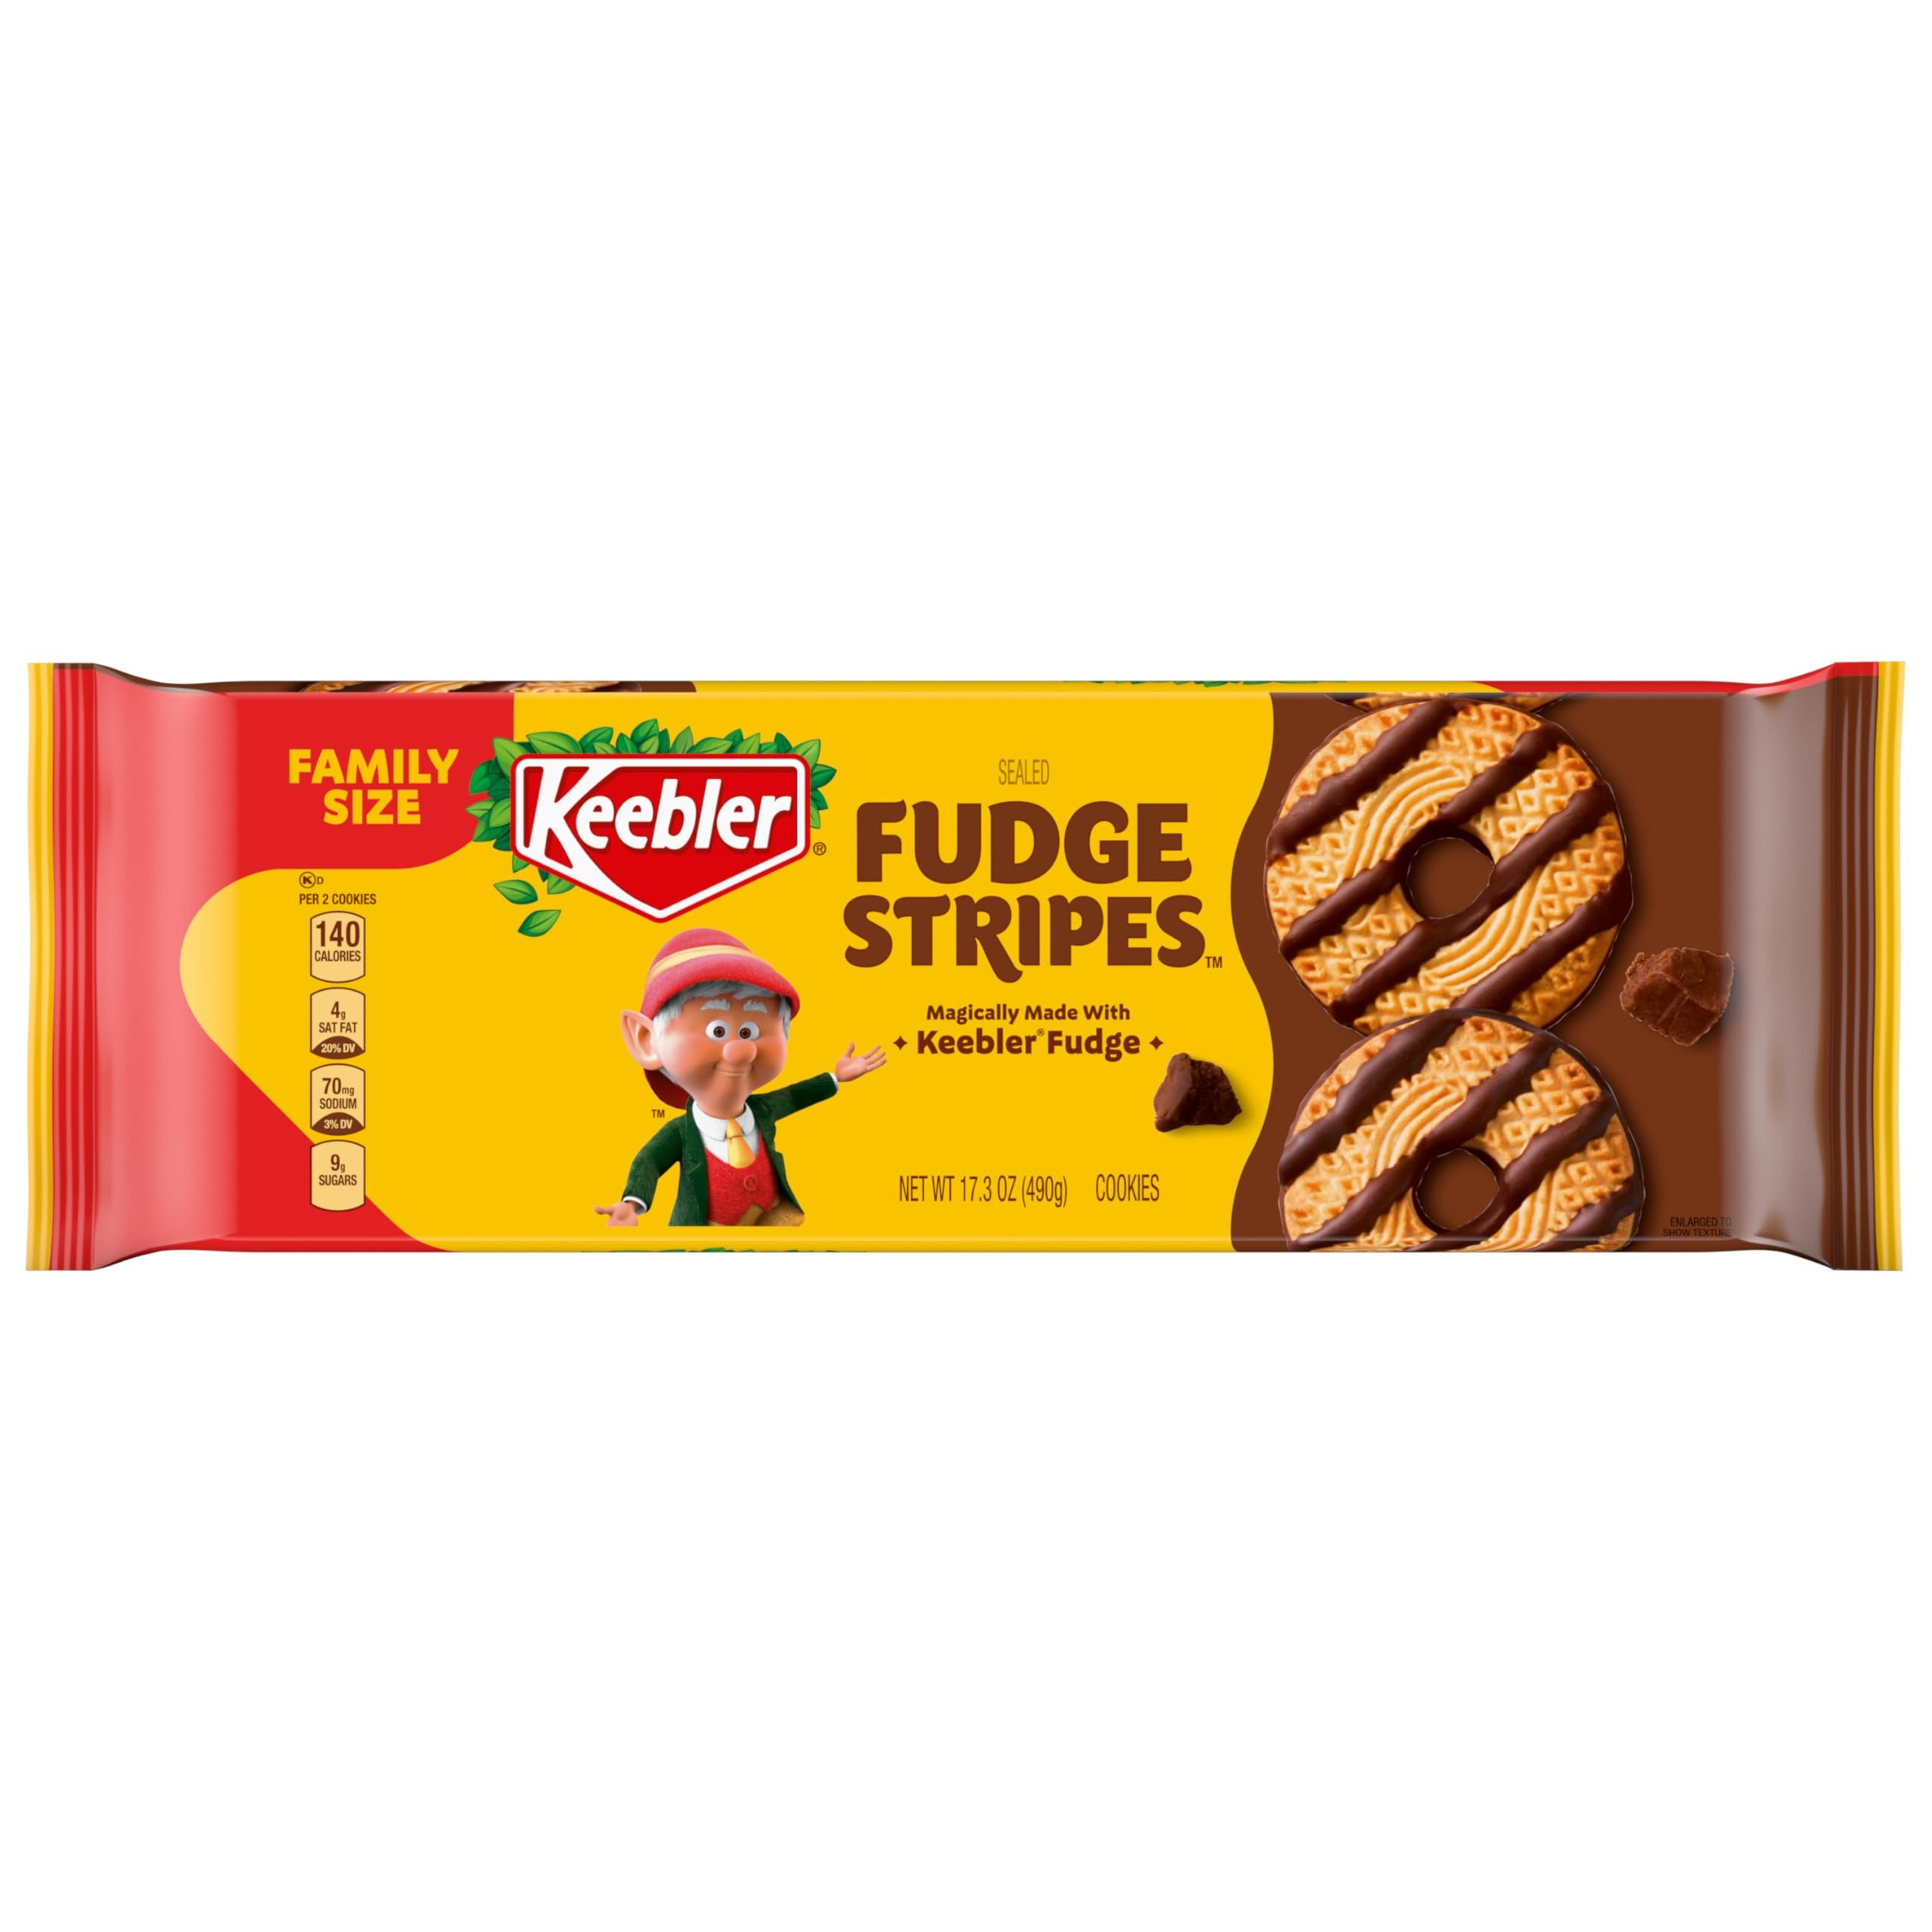
Item Name: Keebler Fudge Stripes Original Cookies Family Size, 17.3 Oz. (Pack of 1)
Bullet Point: Keebler Fudge Stripes Original Cookies Family Size 17.3 Ounce
Value: 17.3
Unit: Ounce

Price: 4.79